Iorich

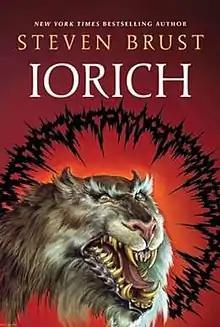
First edition

Iorich is a fantasy novel by American writer Steven Brust, the twelfth book in his Vlad Taltos series, set in the fantasy world of Dragaera. It was published in 2010. Following the trend of the series, it is named after one of the Great Houses and usually features that House as an important element to its plot. The Iorich are renowned for their quest for justice and the rules of law. Initially released in hardcover, rather than being followed by a normal mass-market paperback, a trade paperback was released.